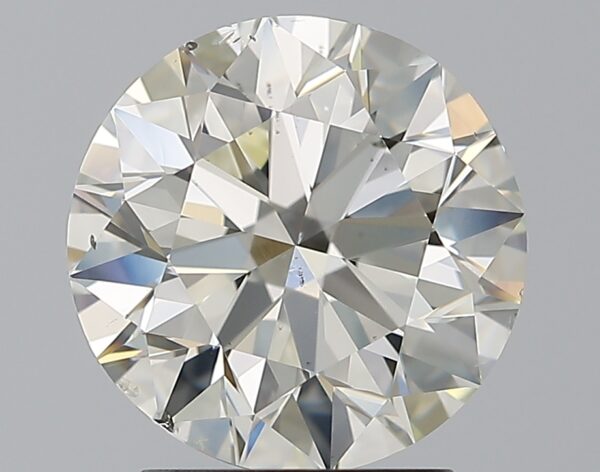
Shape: round
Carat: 2.5
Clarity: SI1
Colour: J
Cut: EX
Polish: EX
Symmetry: EX
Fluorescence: M
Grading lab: GIA
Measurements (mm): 8.62 x 8.66 x 5.36